Trần Dụ Tông

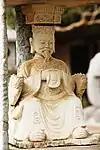
Statue of emperor Trần Dụ Tông

Trần Dụ Tông (22 November 1336 – 25 May 1369), given name Trần Hạo (陳暭), was the seventh emperor of the Trần dynasty, and reigned over Vietnam from 1341 to 1369. Enthroned by Senior Emperor Minh Tông after the death of his elder brother Hiến Tông, Dụ Tông nominally ruled Đại Việt under the regency of the Senior Emperor until the latter's death in 1357 and held the absolute position in the royal court for twelve more years. The reign of Dụ Tông was seen by historical books as the starting point for the third phase of Trần Dynasty when the peaceful and prosperous state of the country began to fade away and the royal family fell into a long period of chaos before ultimately collapsing.